Centre for Theology and Public Issues

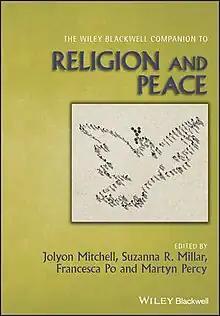
Front cover to the "Wiley Blackwell Companion to Religion and Peace"

In September 2022, the scholarly publisher Wiley Blackwell released "The Wiley Blackwell Companion to Religion and Peace". CTPI director Jolyon Mitchell and executive committee member Susana Miller are the volume's editors with Francesca Po and Martyn Percy. This volume brings together a team of renowned scholars to deliver an authoritative and interdisciplinary sourcebook that addresses the key concepts, history, theories, models, resources, and practices in the complex and ambivalent relationship between religion and peace. The editors have included contributions from a wide range of perspectives and locations that reflect diverse methods and approaches.